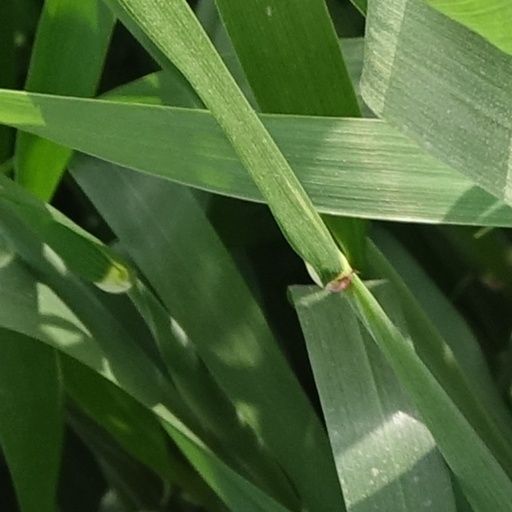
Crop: wheat